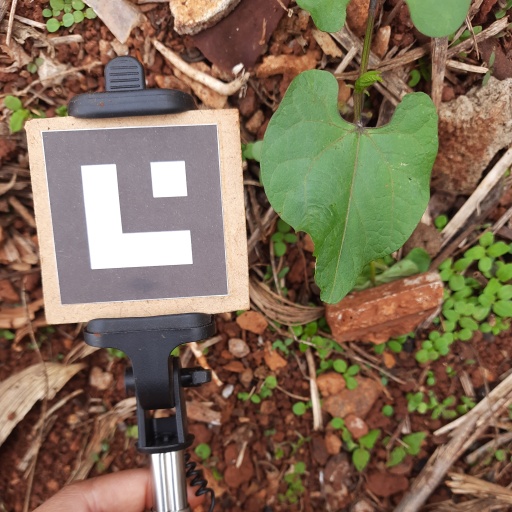
Observations: wavy surface, no eating holes, under shade